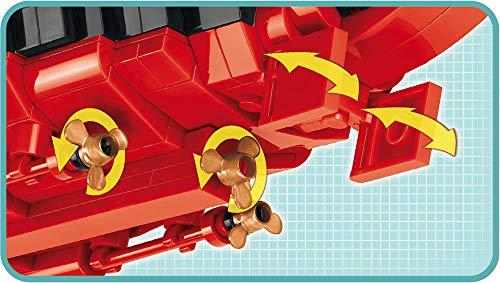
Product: COBI Historical Collection Battleship Tirpitz
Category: Toys & Games | Hobbies | Models & Model Kits | Model Kits
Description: The Tirpitz was a well-known German battleship from Wwii that was launched on April 1, 1939, and a designed similarly to another well-known battleship, the Bismarck.
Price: $149.99
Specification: ProductDimensions:27.2x3.1x12.6inches|ItemWeight:1.1pounds|ShippingWeight:6.31pounds(Viewshippingratesandpolicies)|ASIN:B07HZ324QJ|Itemmodelnumber:4809|Manufacturerrecommendedage:10-15years